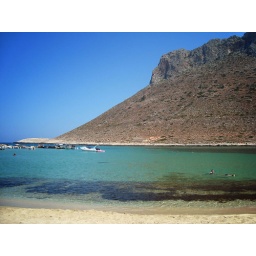
We found a ton of sea glass on this beach made famous by the final scene in &amp;quot;Zorba the Greek.&amp;quot;